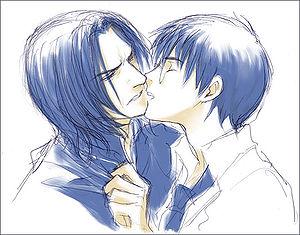
La représentation de sujets LGBT dans la bande dessinée est un concept relativement récent, car les récits et les personnages lesbiennes, gay, bisexuels et trans étaient évités à dessein dans les précurseurs de la bande dessinée et du comic strip, en raison soit de la censure, soit du préjugé assimilant le 9ᵉ art à la littérature enfantine. Au vingtième siècle, la popularité des bandes dessinées aux États-unis, en Europe et au Japon témoigne d'approches différentes envers les thématiques LGBT. Au début du XXᵉ siècle, les personnages LGBT sont à peine présents, les auteurs procédant par allusions. Au fil des décennies, la représentation de plus en plus habituelle de thèmes LGBT témoigne d'une mutation sociétale : à l'échelle internationale, le lectorat se montre plus ouvertement tolérant envers l'homosexualité, les travestis et la dysphorie de genre. Les théoriciens du sujet queer estiment que la bande dessinée mainstream présente des personnages bien insérés dans une société hétérosexuelle, tandis que la bande dessinée alternative met en lumière la diversité et les spécificités de la culture LGBT.